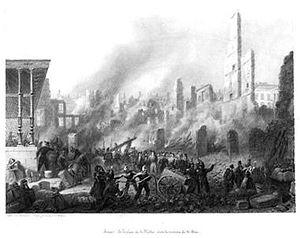
Dessin à la plombagine de J.J. Maquart. La place de la Motte de Limoges (87) lors de l'incendie de 1864
Jacques dit Étienne de Cardaillac est un noble français, conseiller général du canton de Châlus et Directeur des bâtiments civils et des palais nationaux de la maison de l’empereur Napoléon III.
La place d'Aine est une des places principales de la ville de Limoges. Entrée ouest du centre-ville, située à l'emplacement de l'ancienne porte des Arènes, du nom de l'ancien amphithéâtre romain, la place d'Aine est un carrefour des boulevards ceinturant le centre historique du Château. Elle est large d'environ 60 m et longue de 80 m.
L'Histoire de Limoges remonte à plus de deux mille ans.